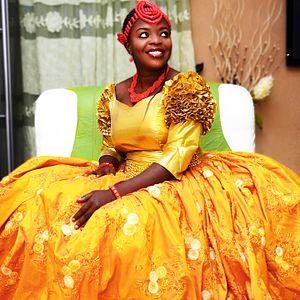
Les Ibibios sont une population d'Afrique de l'Ouest, vivant principalement dans le sud-est du Nigeria, mais également au Ghana, au Cameroun et en Guinée équatoriale.